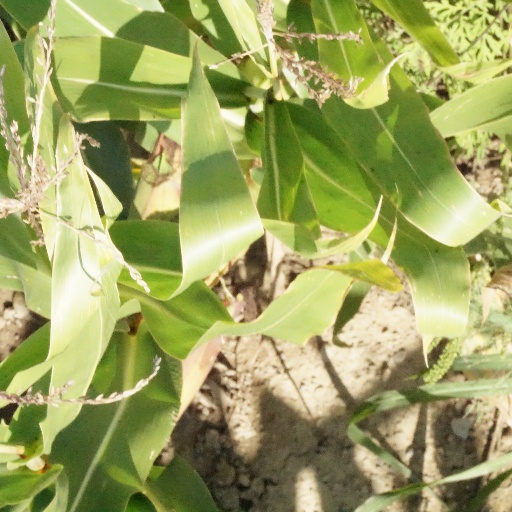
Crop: maize; corn